Álvaro Arzú

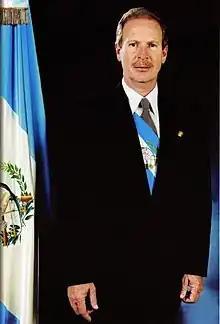
Official portrait, 1996

Álvaro Enrique Arzú Irigoyen (14 March 1946 – 27 April 2018) was a Guatemalan politician and businessman who served as the 44th president of Guatemala from 1996 to 2000, as well as several terms as Mayor of Guatemala City. The main achievement of his presidency was the signature of a peace accord with the guerrilla group Guatemalan National Revolutionary Unity, which ended Guatemala's 36-year-long civil war.